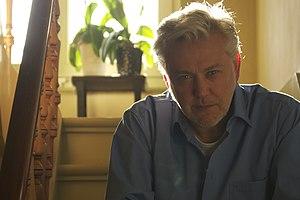
Wim Henderickx [wɪm ˈɦɛndərɪks] est un compositeur belge de musique contemporaine basé à Anvers.